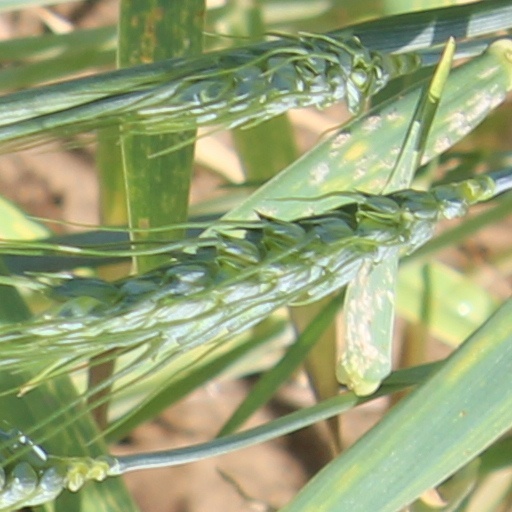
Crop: wheat